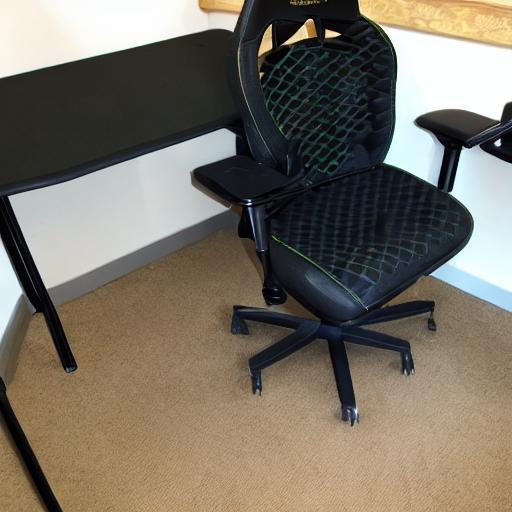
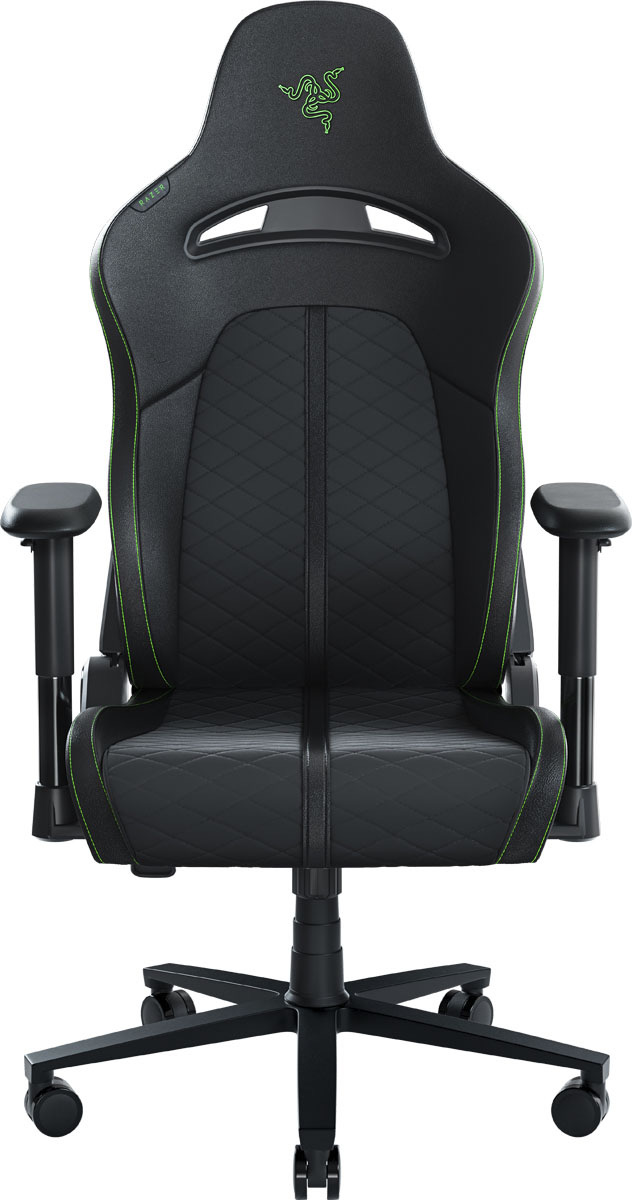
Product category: items_chair
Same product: no